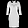
Label: Dress